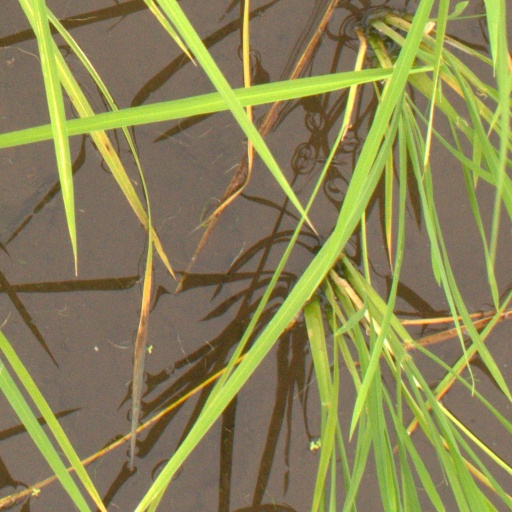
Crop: rice